Frozen zoo

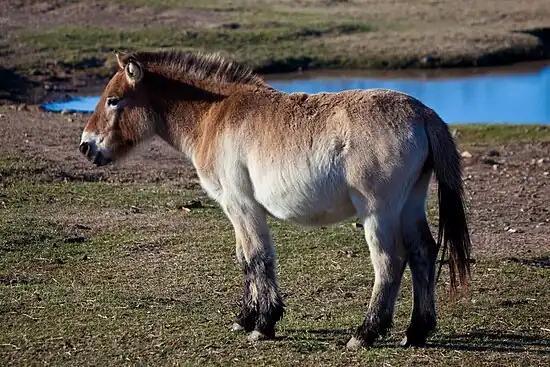
A Przewalski's horse

In 2020, the first cloned Przewalski's horse was born, the result of a collaboration between San Diego Zoo Global, ViaGen Equine and Revive & Restore. The cloning was carried out by somatic cell nuclear transfer (SCNT), whereby a viable embryo is created by transplanting the DNA-containing nucleus of a somatic cell into an immature egg cell (oocyte) that has had its own nucleus removed, producing offspring genetically identical to the somatic cell donor. Since the oocyte used was from a domestic horse, this was an example of interspecies SCNT.